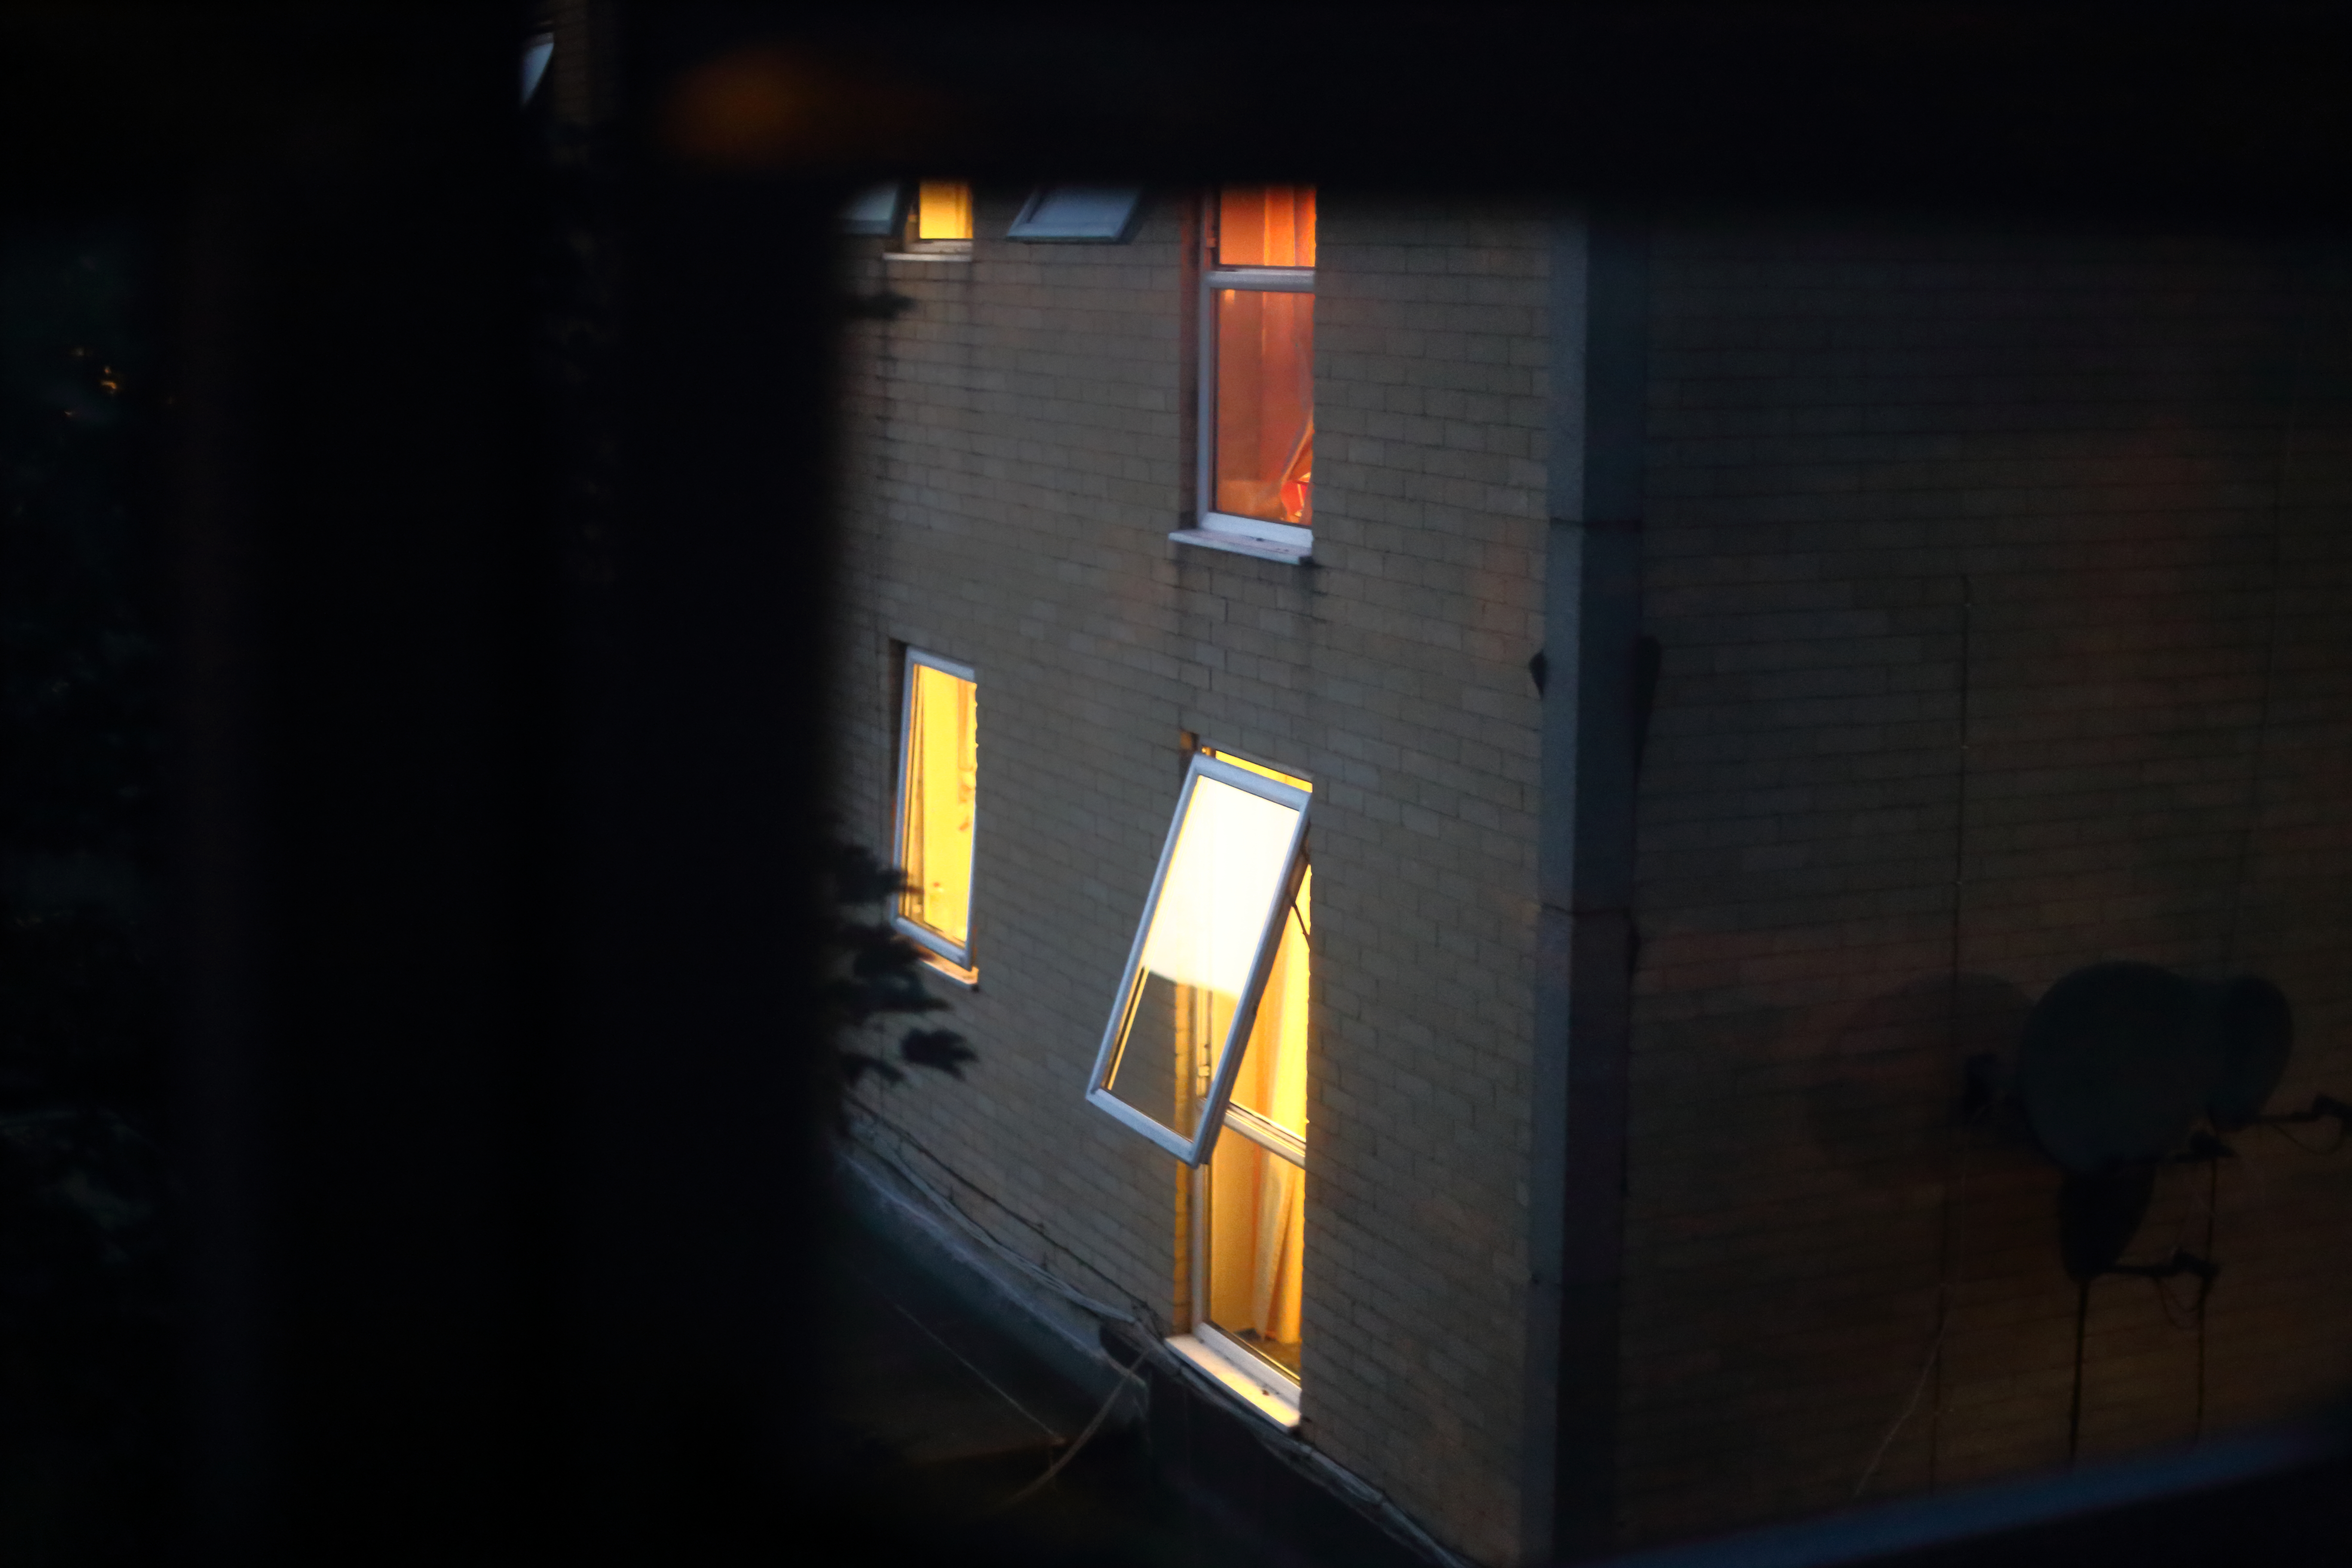
light, night, window, color, darkness, lighting, buildings, shape